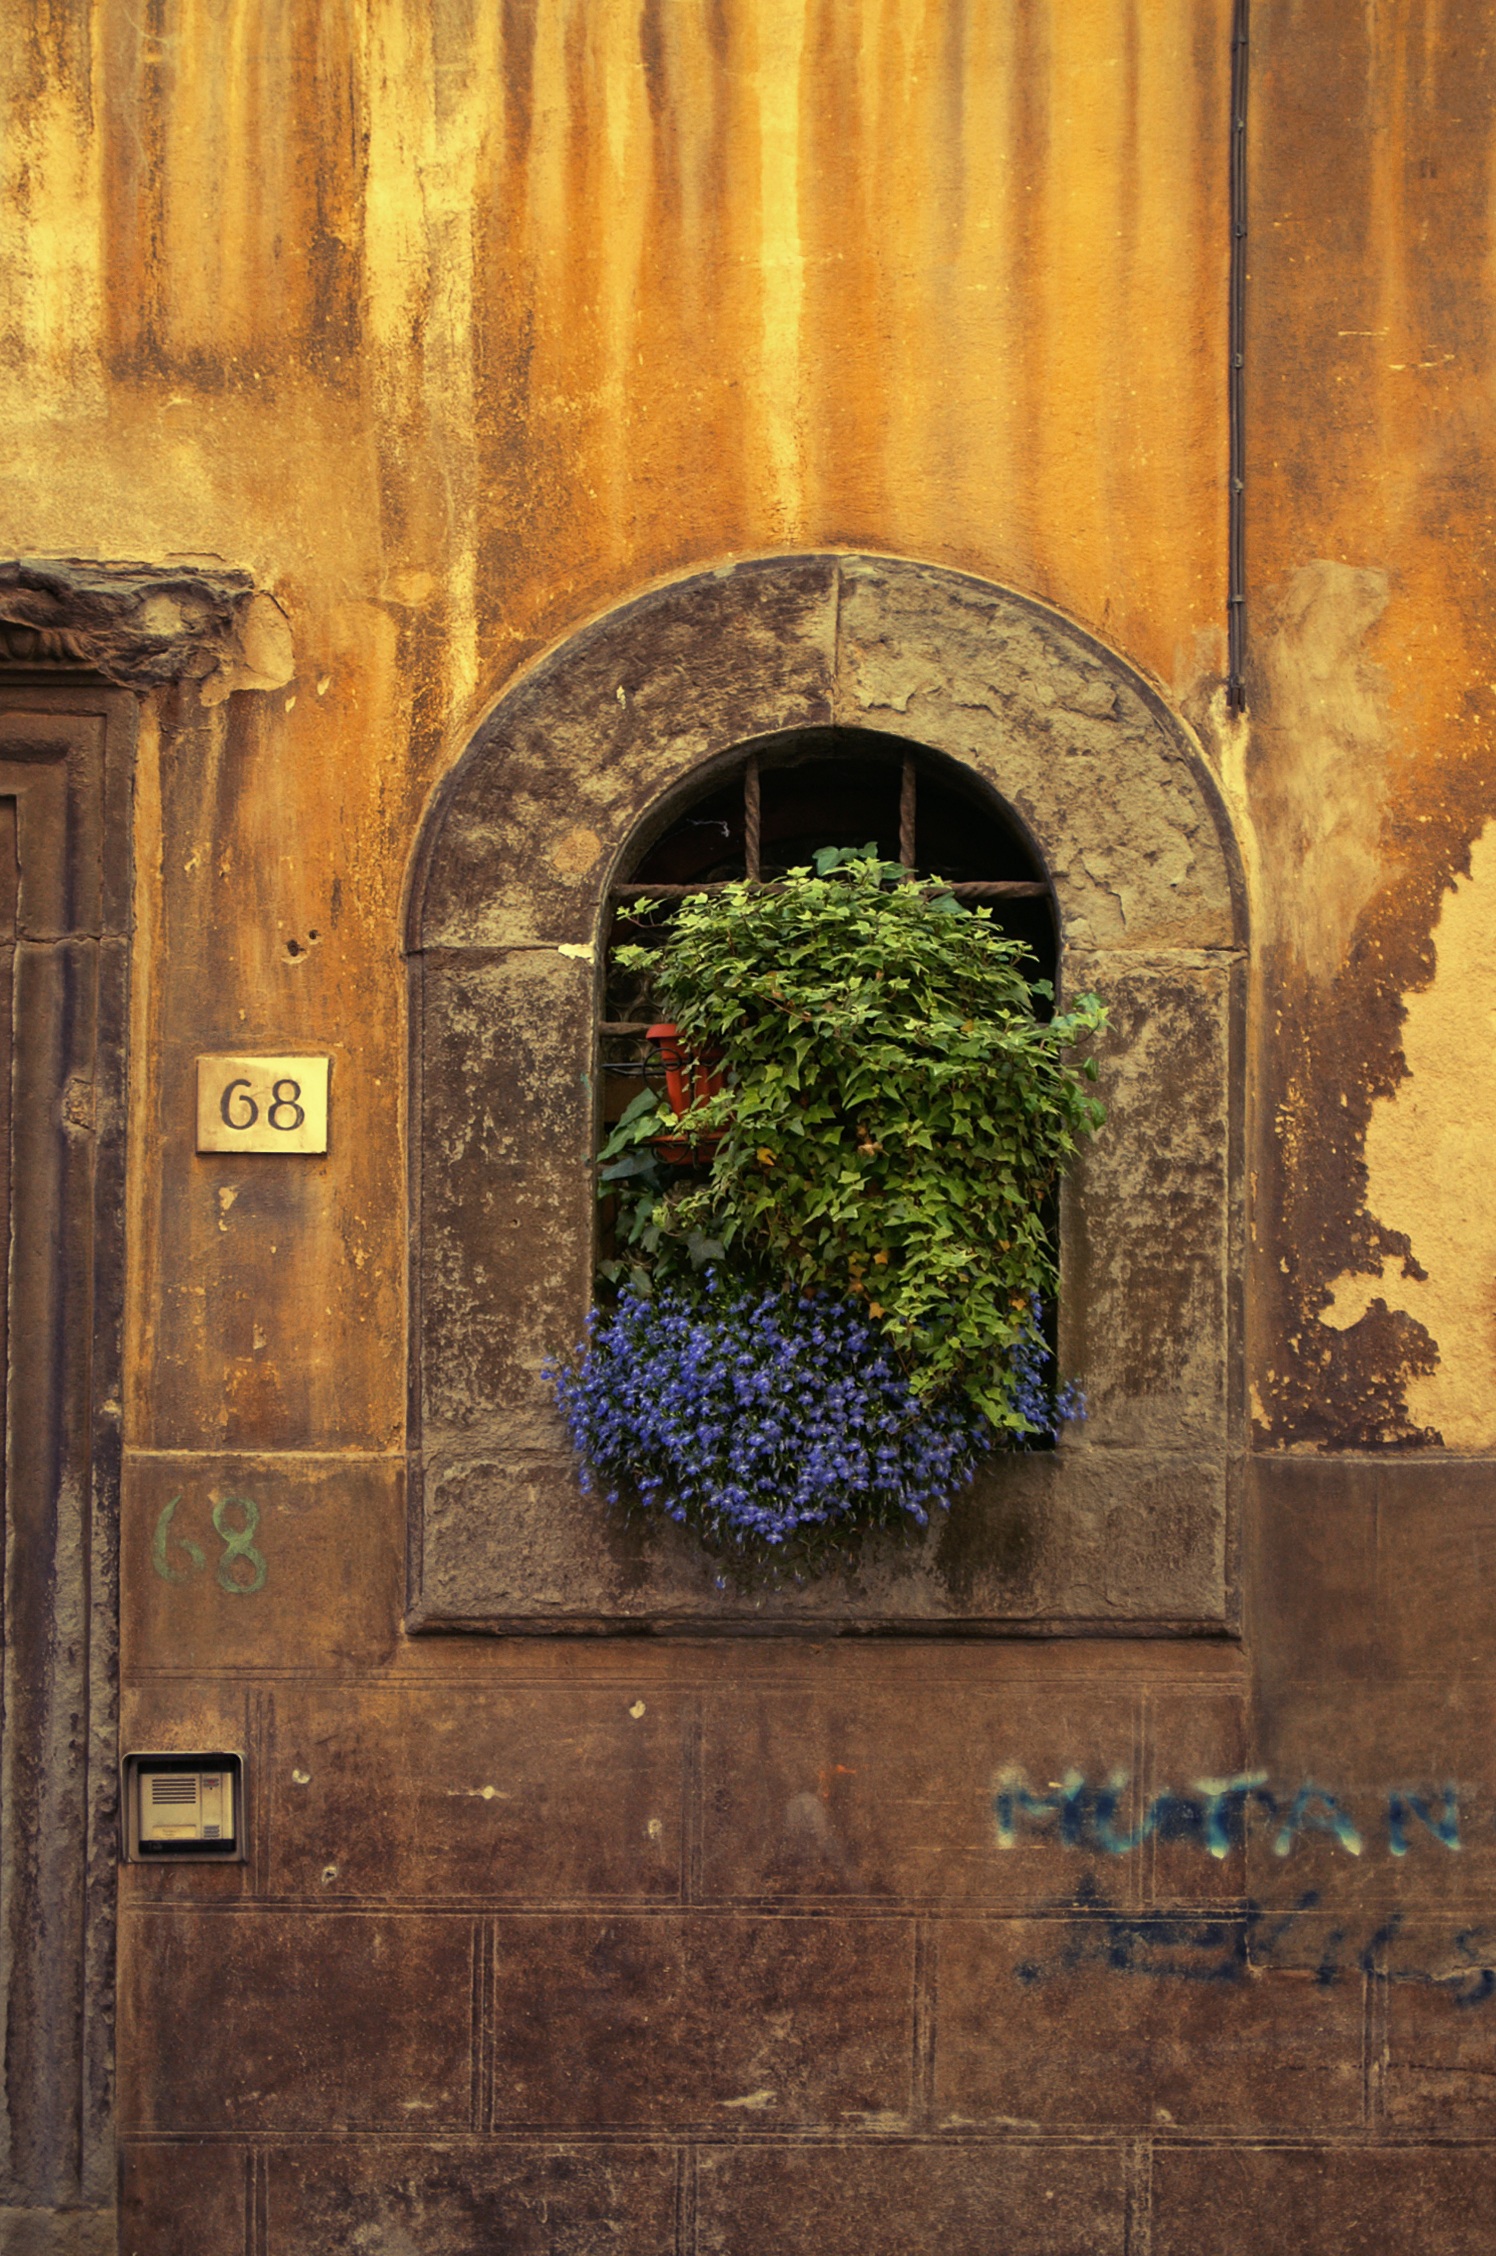
wood, texture, window, wall, arch, color, italy, tuscany, facade, stone wall, door, painting, art, background, walls, impressions, natural stone, modern art, round arch, ancient history